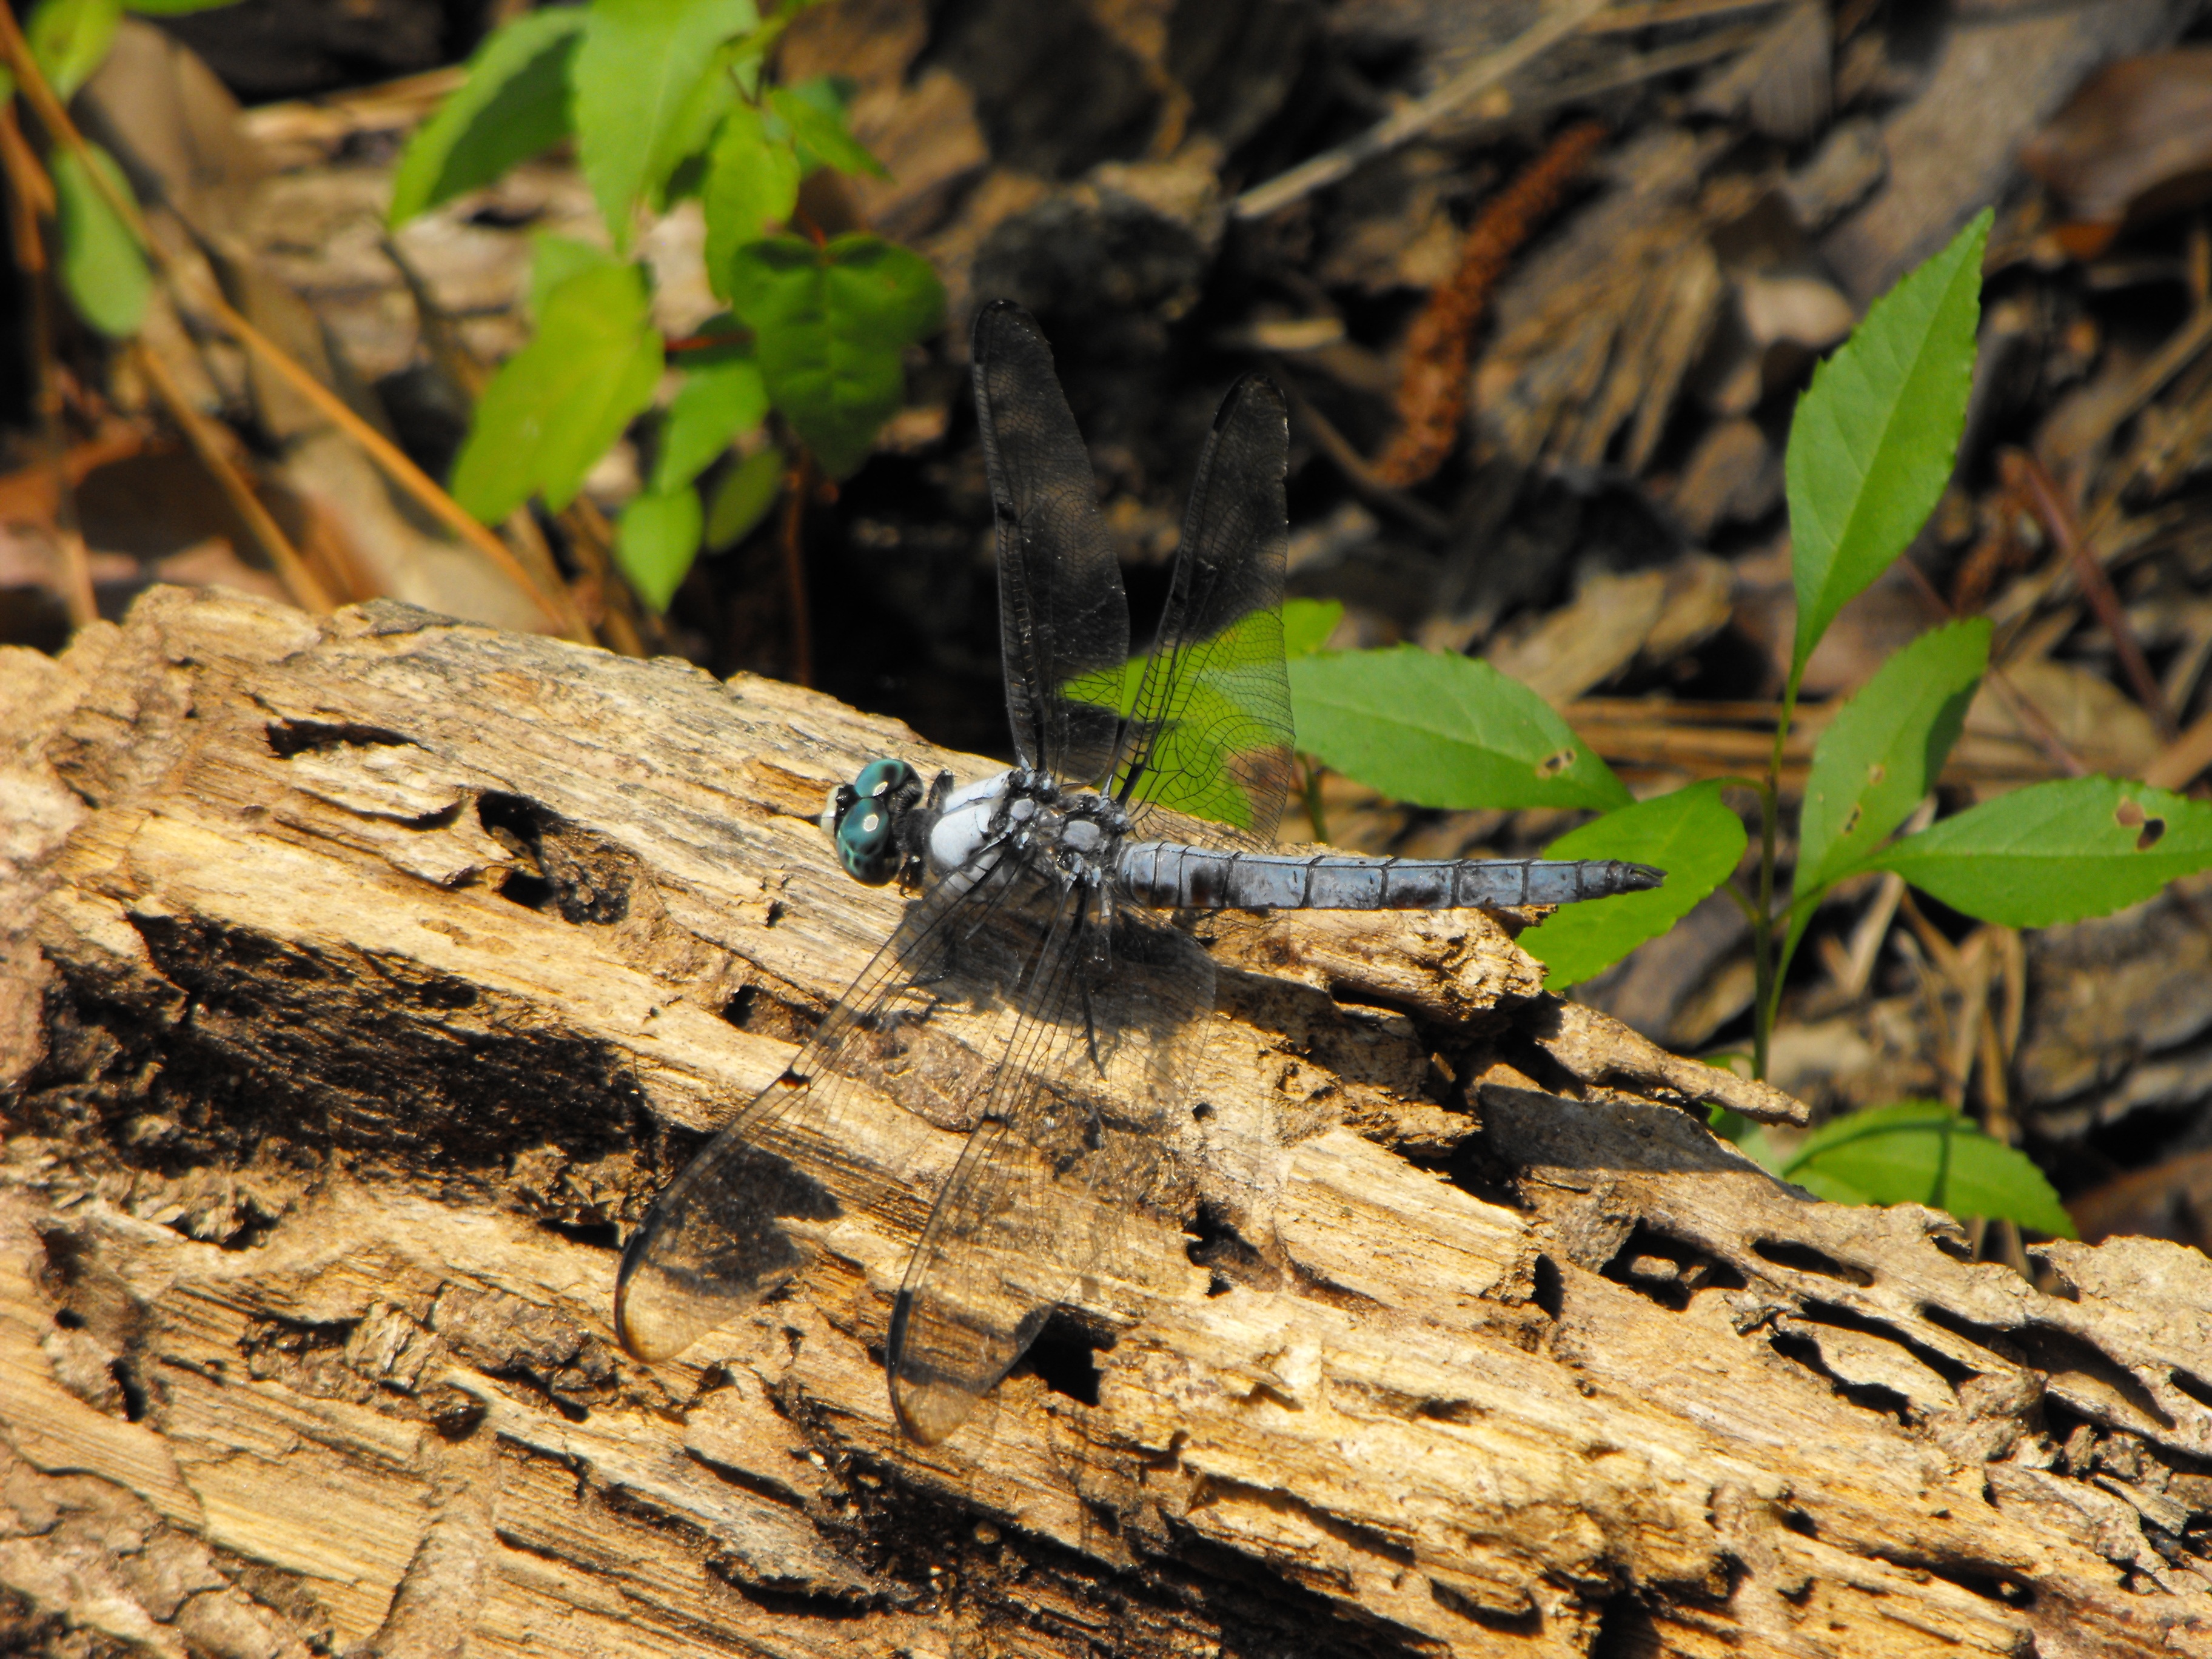
nature, wing, wood, leaf, wildlife, insect, soil, bug, reptile, winged, fauna, invertebrate, dragonfly, resting, macro photography